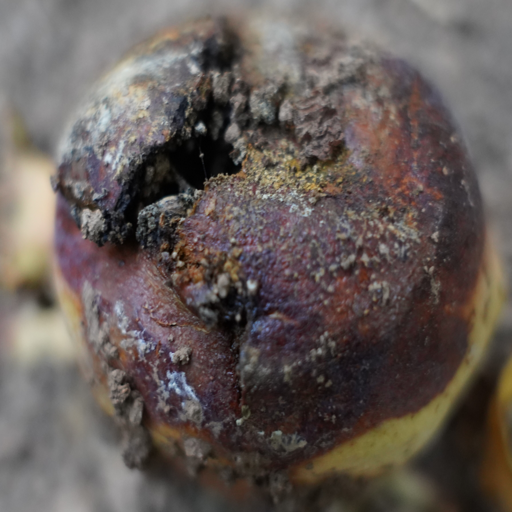
Label: Ectomyelois ceratoniae